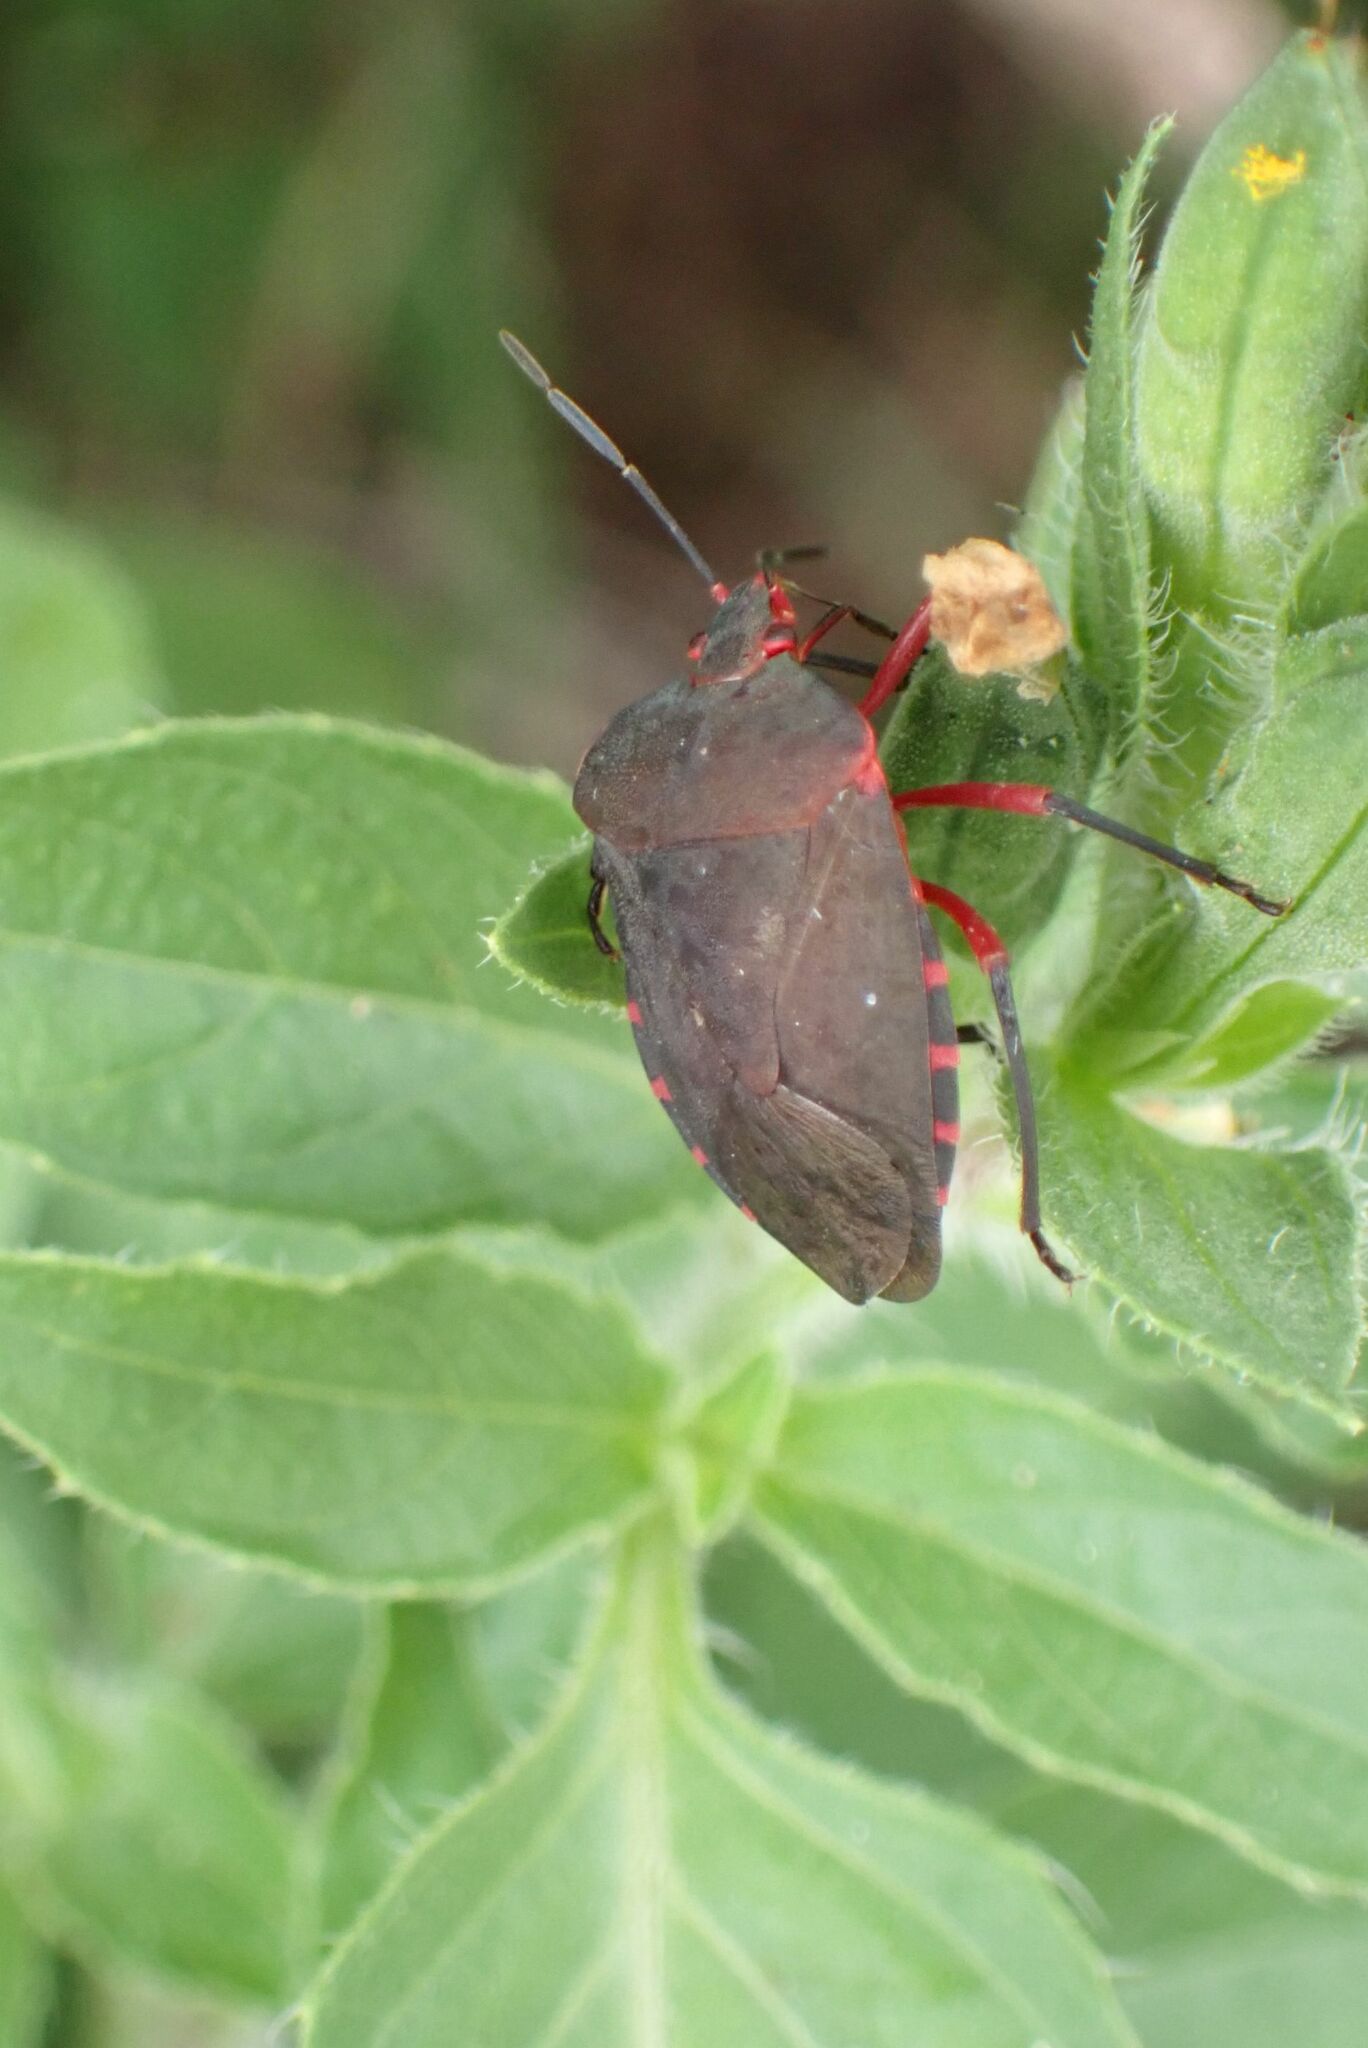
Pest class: stink_bug